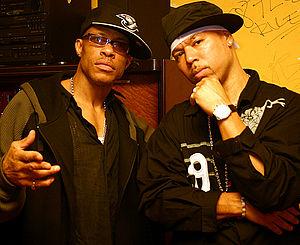
Guru (à gauche, avec Solar), 2006